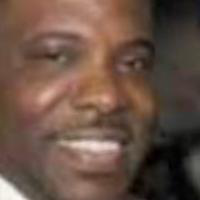
Age group: age 21-30